Bandar Lampung

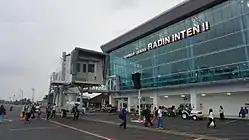
Radin Inten 2 Airport Terminal

Bandar Lampung is served by Radin Inten II Airport (TKG), in the neighbouring county of South Lampung. The airport can be accessed by public transportation, such as bus and mini bus.